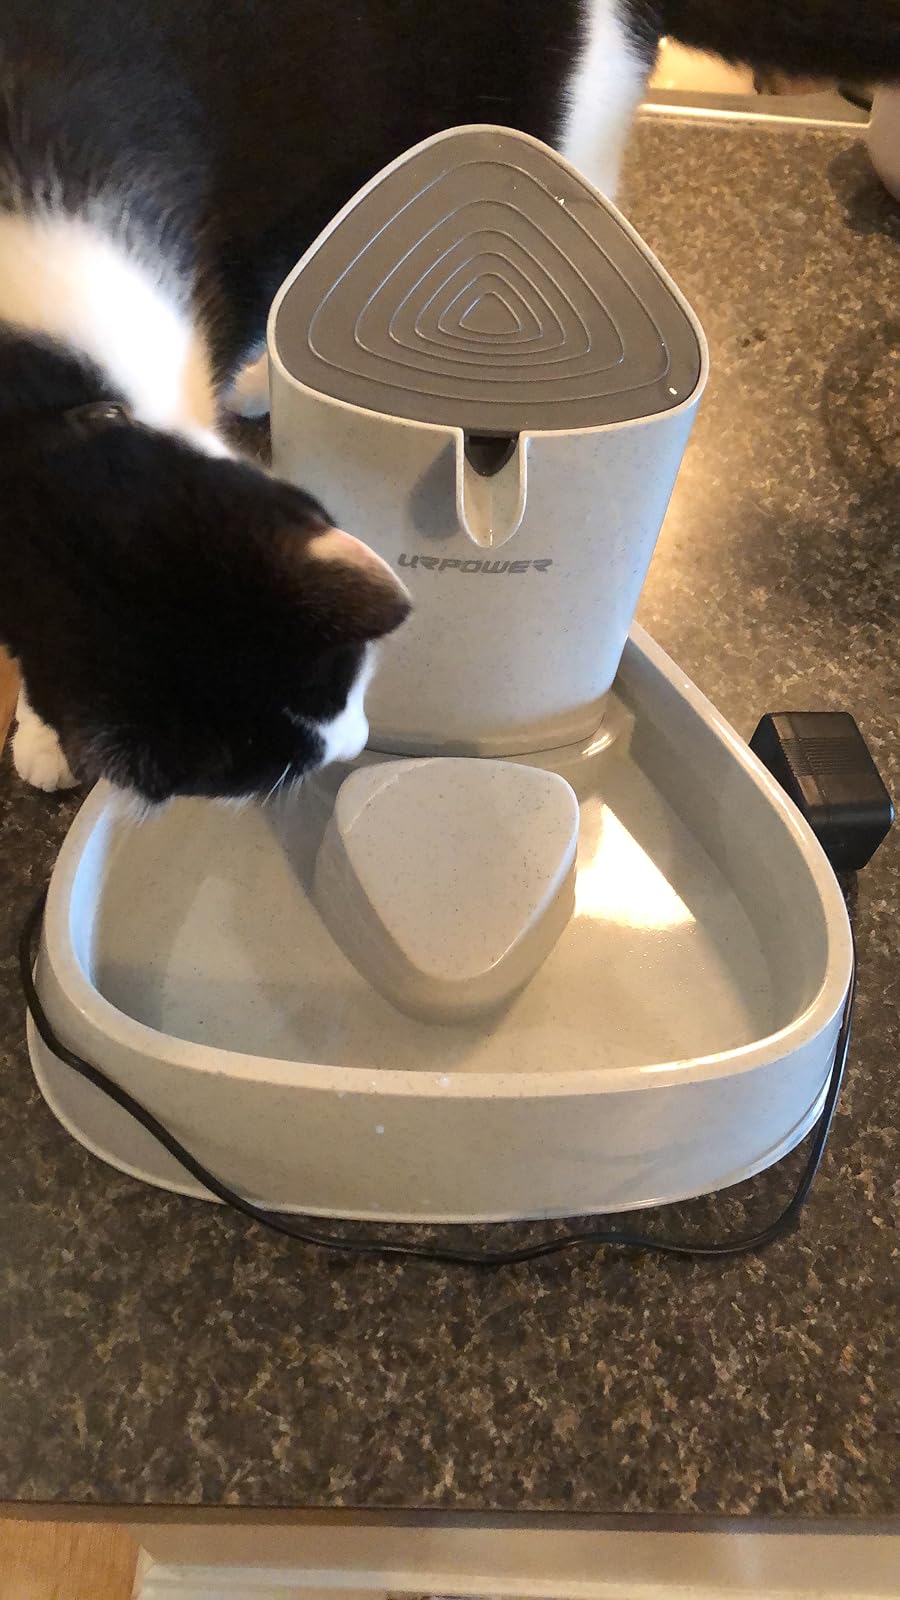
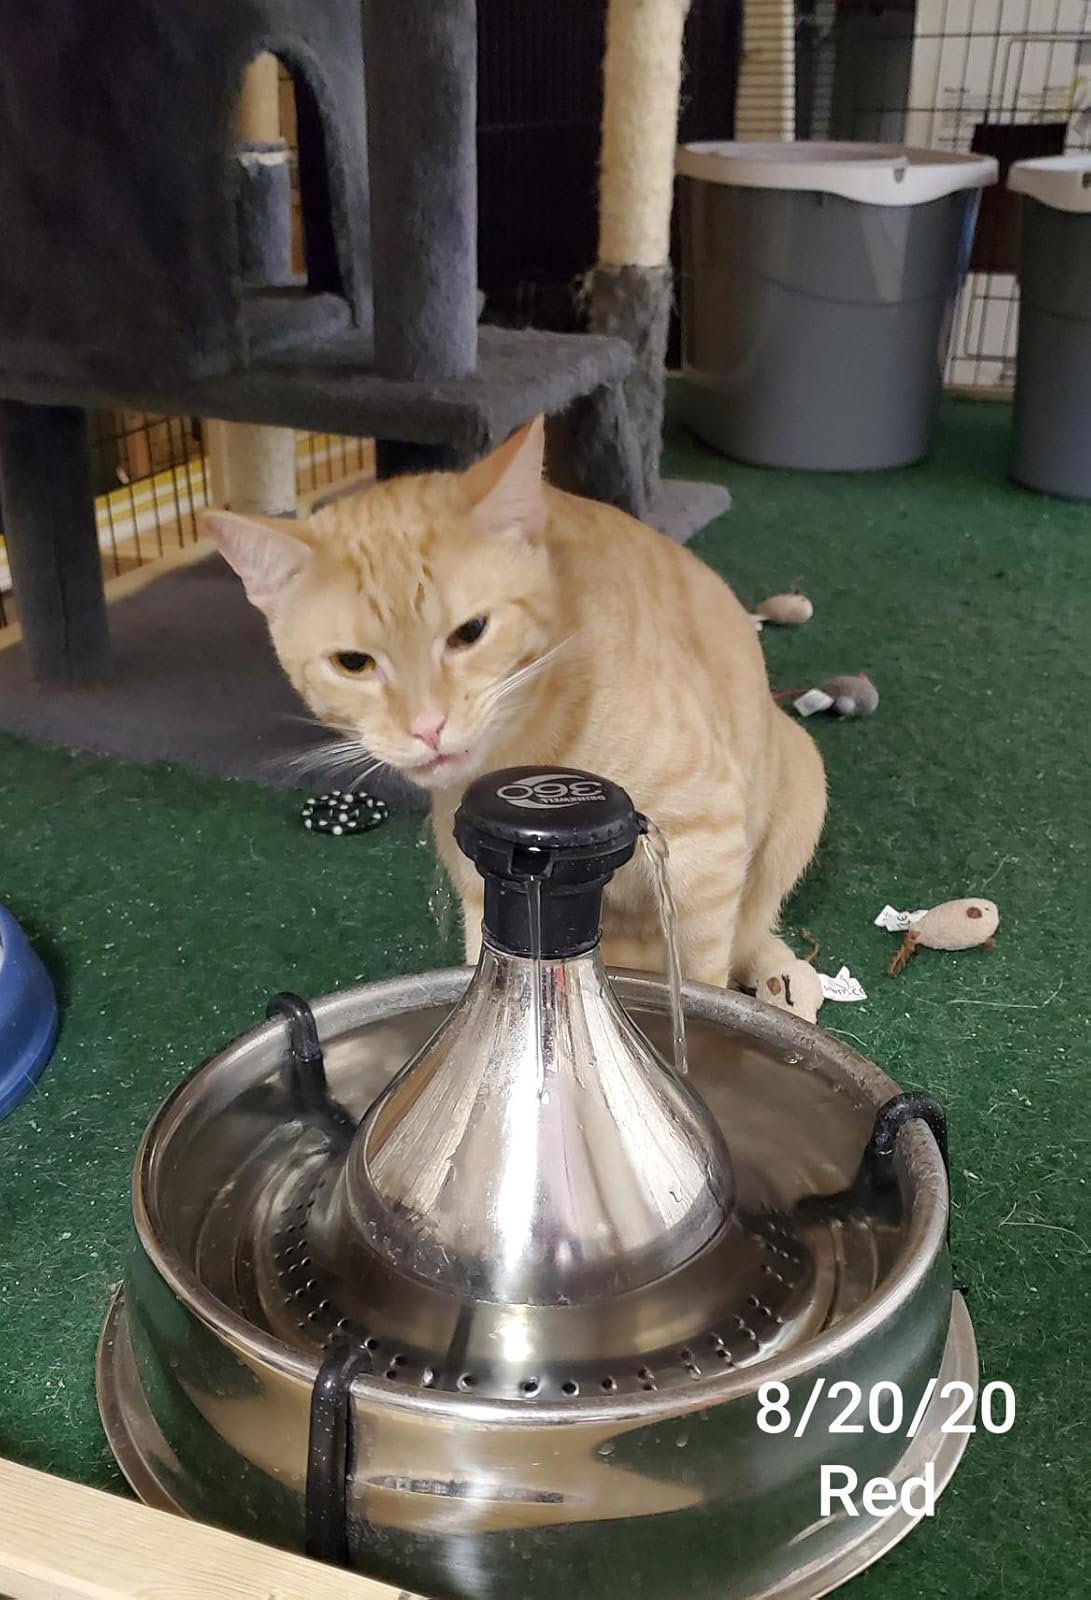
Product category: items_bowl
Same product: no